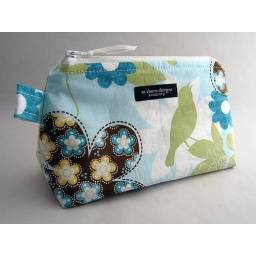
bird in flower patch